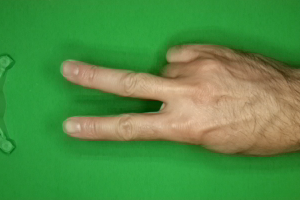
Label: scissors